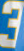
Number: 3